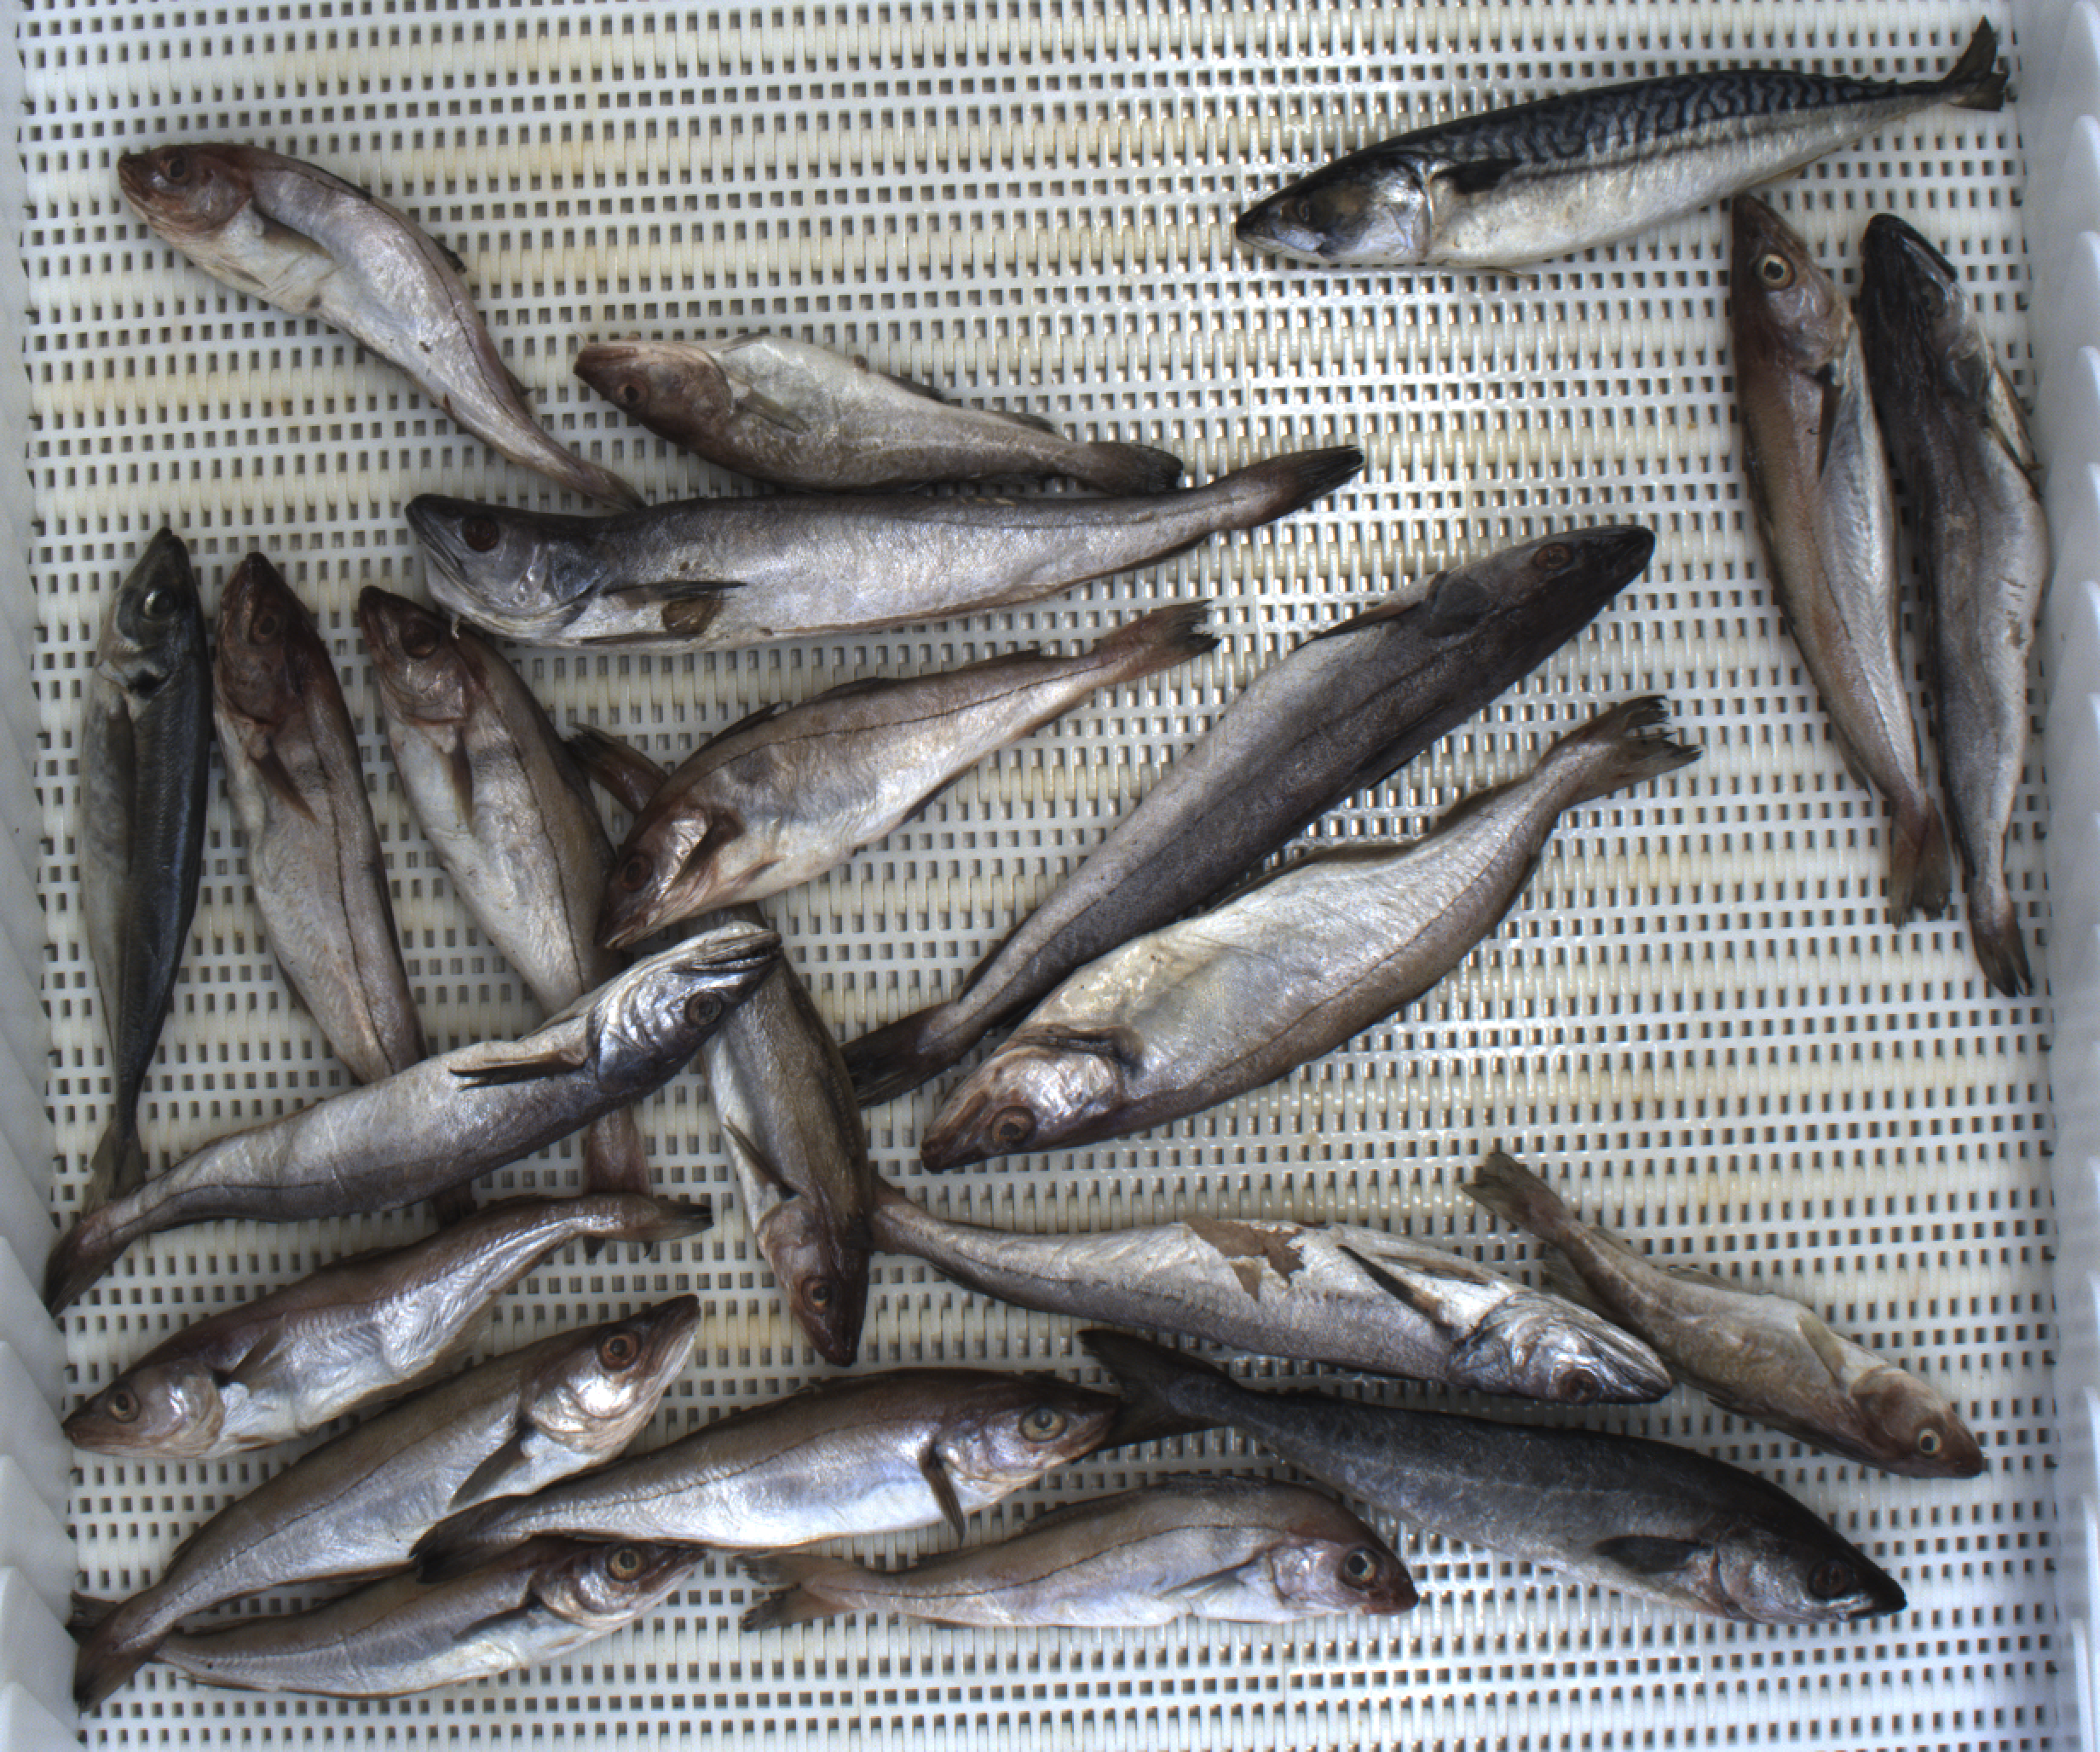
Total fish: 22
Cod: 2
Haddock: 5
Whiting: 7
Hake: 5
Horse mackerel: 1
Saithe: 1
Other: 1